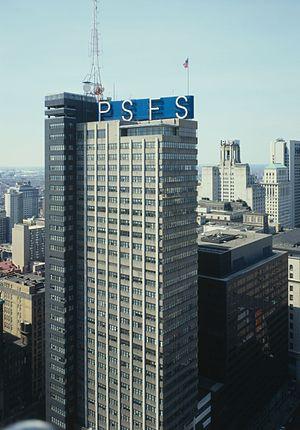
George Howe, né en 1886 à Worcester et mort en 1955, est un architecte américain, pionnier du style international.
Le Loews Philadelphia Hotel, ou initialement le Philadelphia Savings Fund Society building, est un gratte-ciel situé à Philadelphie, Pennsylvanie, aux États-Unis et achevé en 1932.